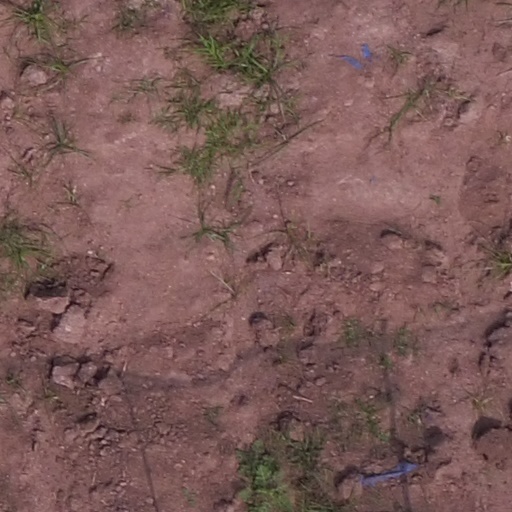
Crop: maize; corn